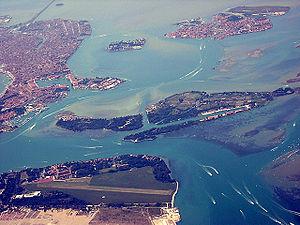
Vignole est une île de la lagune de Venise, en Italie, située dans la lagune nord-est non loin de Venise et au sud de Sant'Erasmo. Elle est séparée de l'île de La Certosa et celle de Sant'Andrea par deux voies navigables.